Antonio Saldías

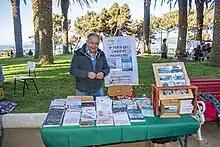
Saldías at the Fourth Pichilemu Book Fair in 2023.

In 1990, Saldías published the book "Pichilemu, Mis Fuentes de Información". Prof. Cesar Caviedes, at the Handbook of Latin American Studies of the Library of Congress, notes: "a rather insignificant place on the coast of central Chile is "embellished" in the prose of this local writer".